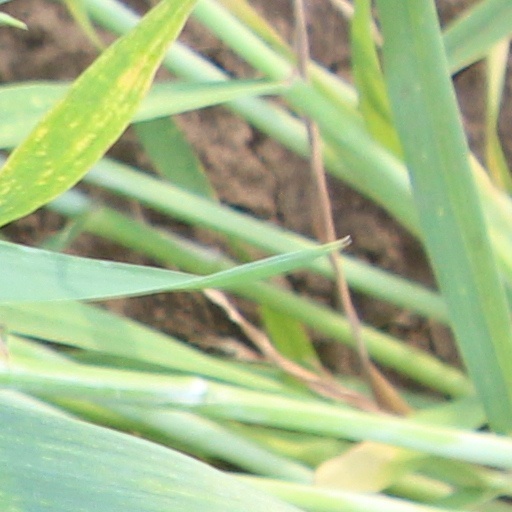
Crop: wheat